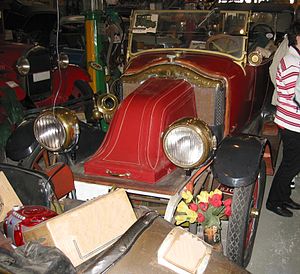
Teknik på farfars tid
Teknik på farfars tid er et privatejet museum med fokus på tekniske ting fra det tidlige 1900-tal som ligger i bydelen Berga i Helsingborg.